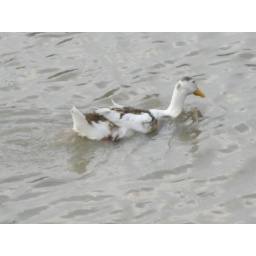
A duck swimming on Bagmati River near by Guheshwori Temple.